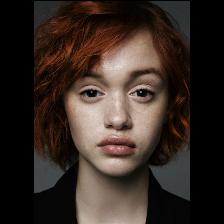
Label: Human